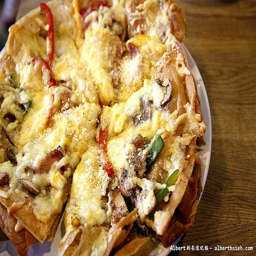
a thin crust pizza with some veggies on it
The meal is ready on the table to be eaten.
A very tasty looking pizza loaded with toppings.
A large white plate of food on a table.
A pizza with lots of toppings is sitting on a pizza pan on top of a wooden table.